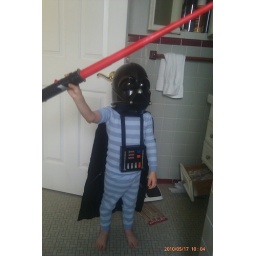
Dearth 'Jet' Vader in his blue striped jammies